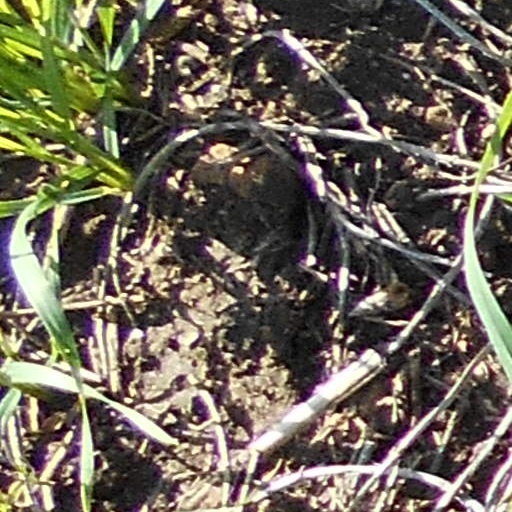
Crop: wheat